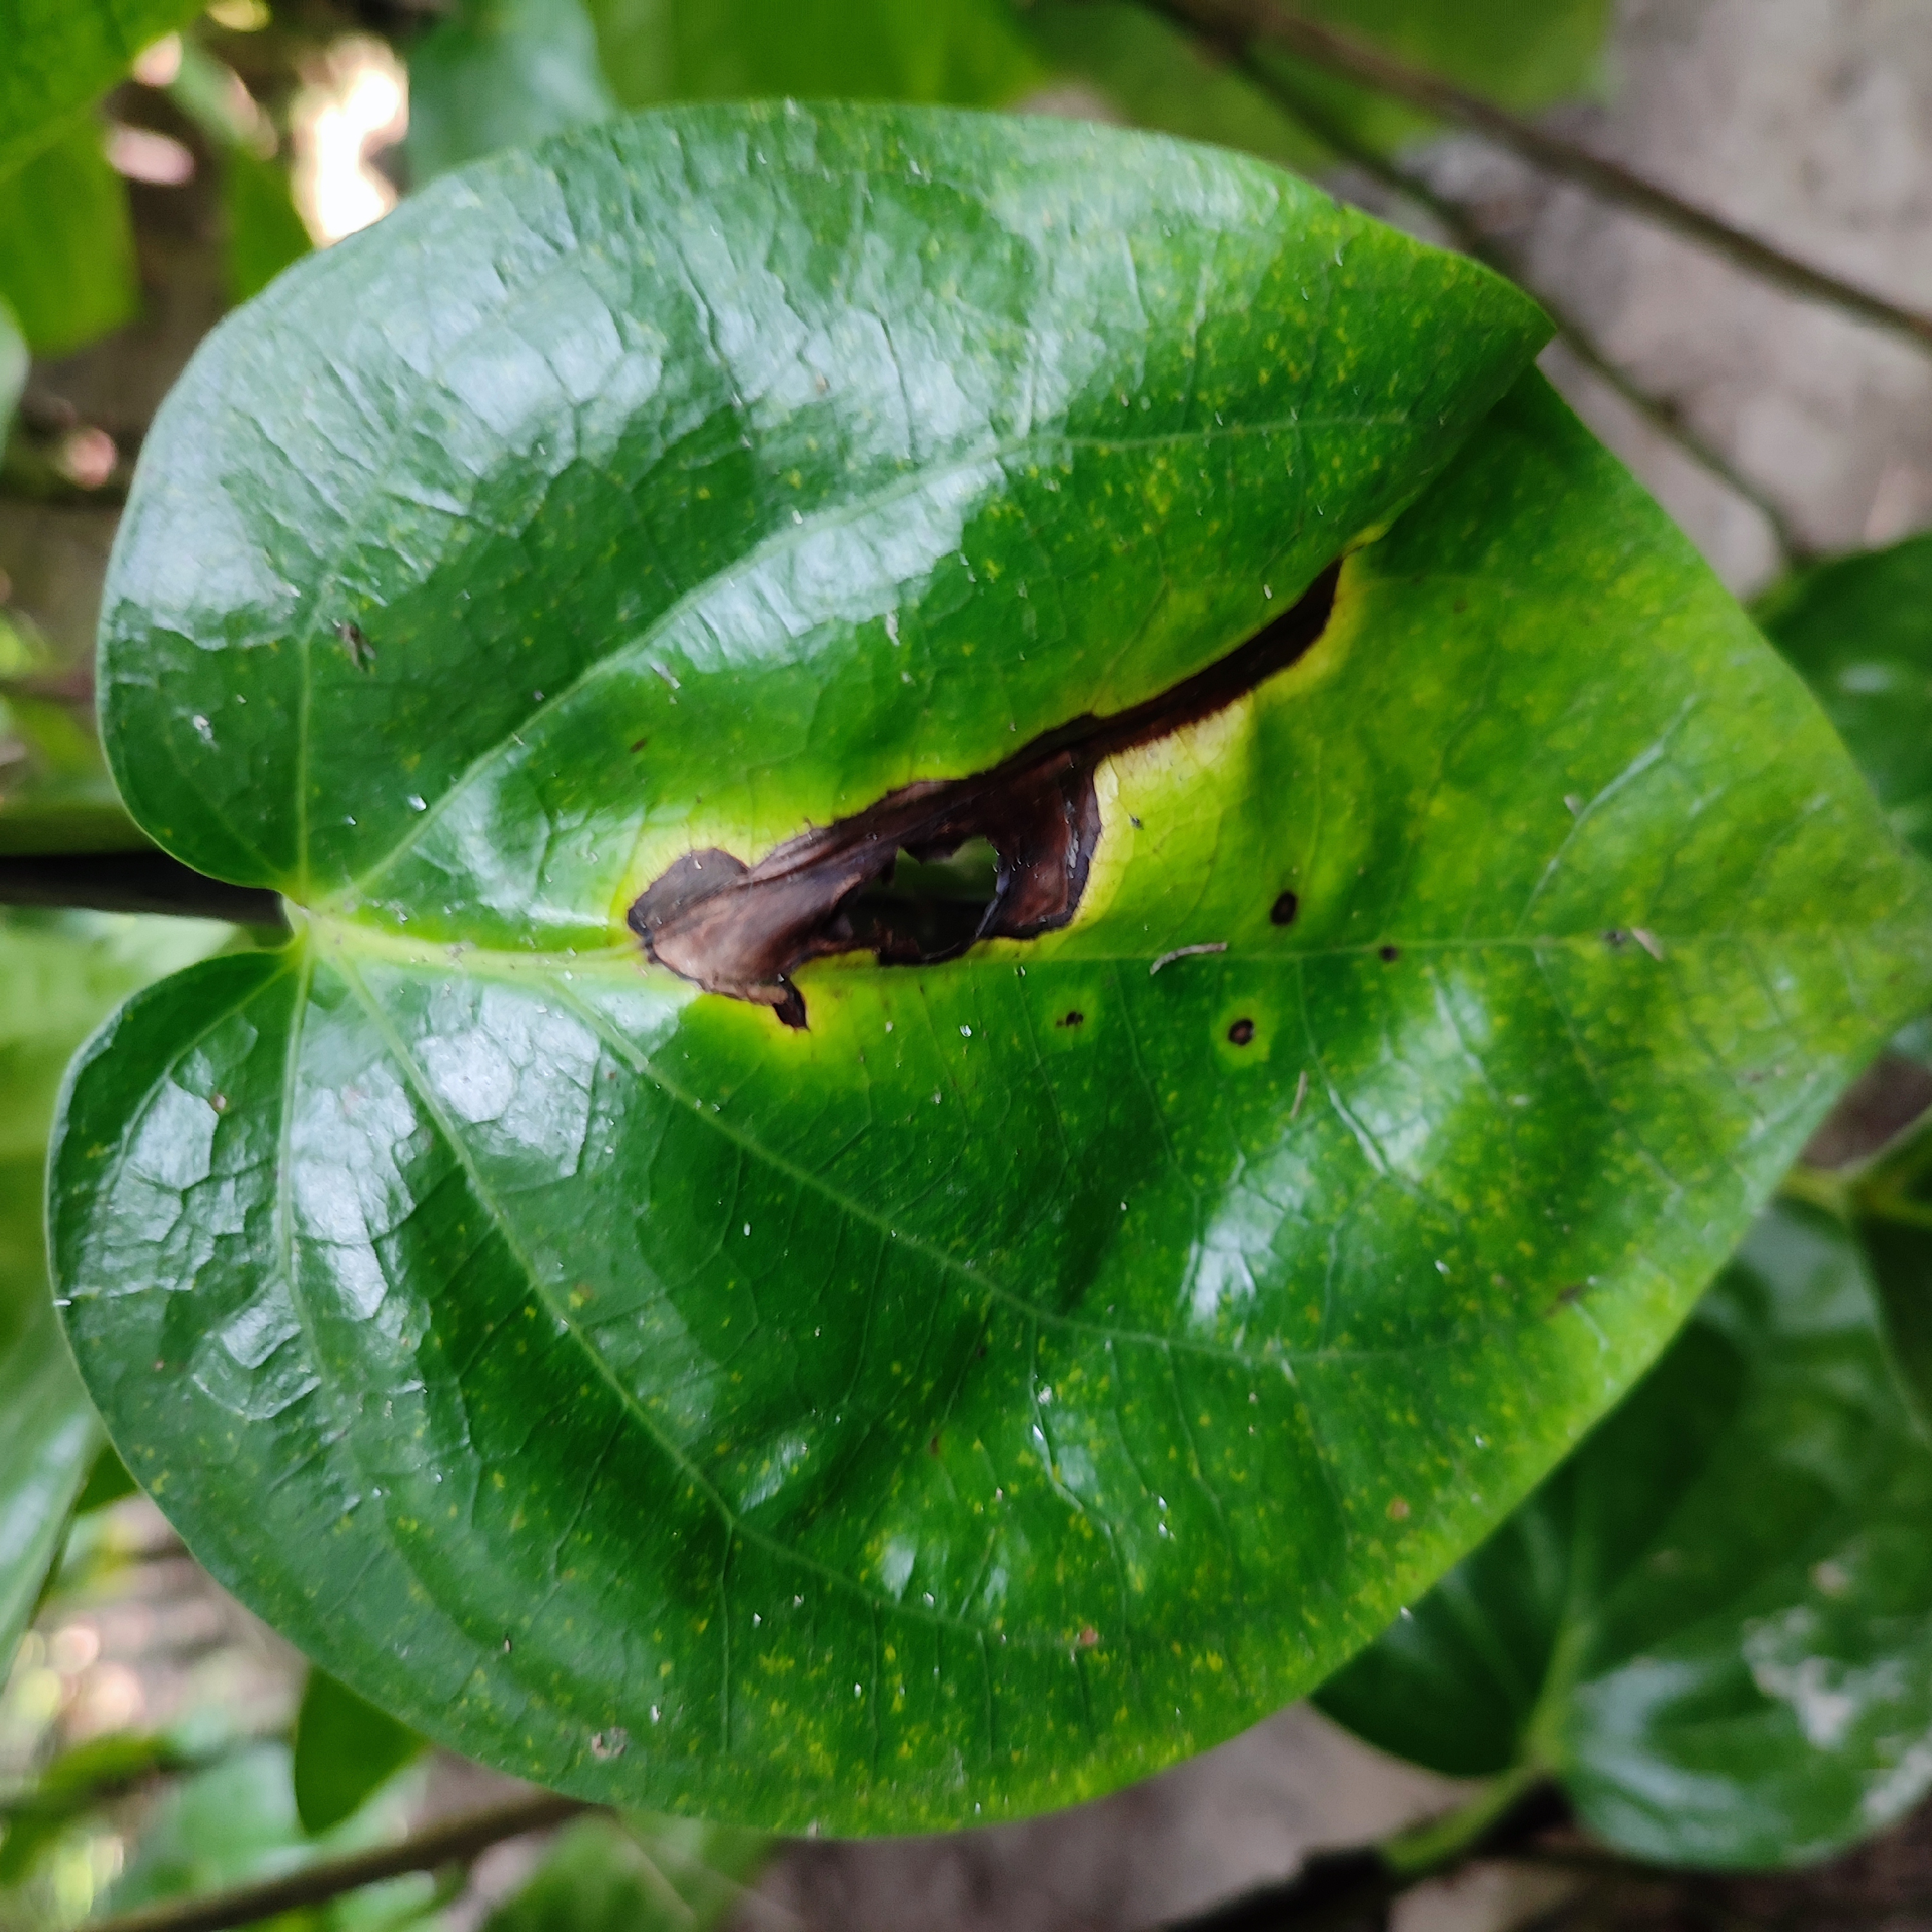
Label: Bacterial_Leaf_Disease